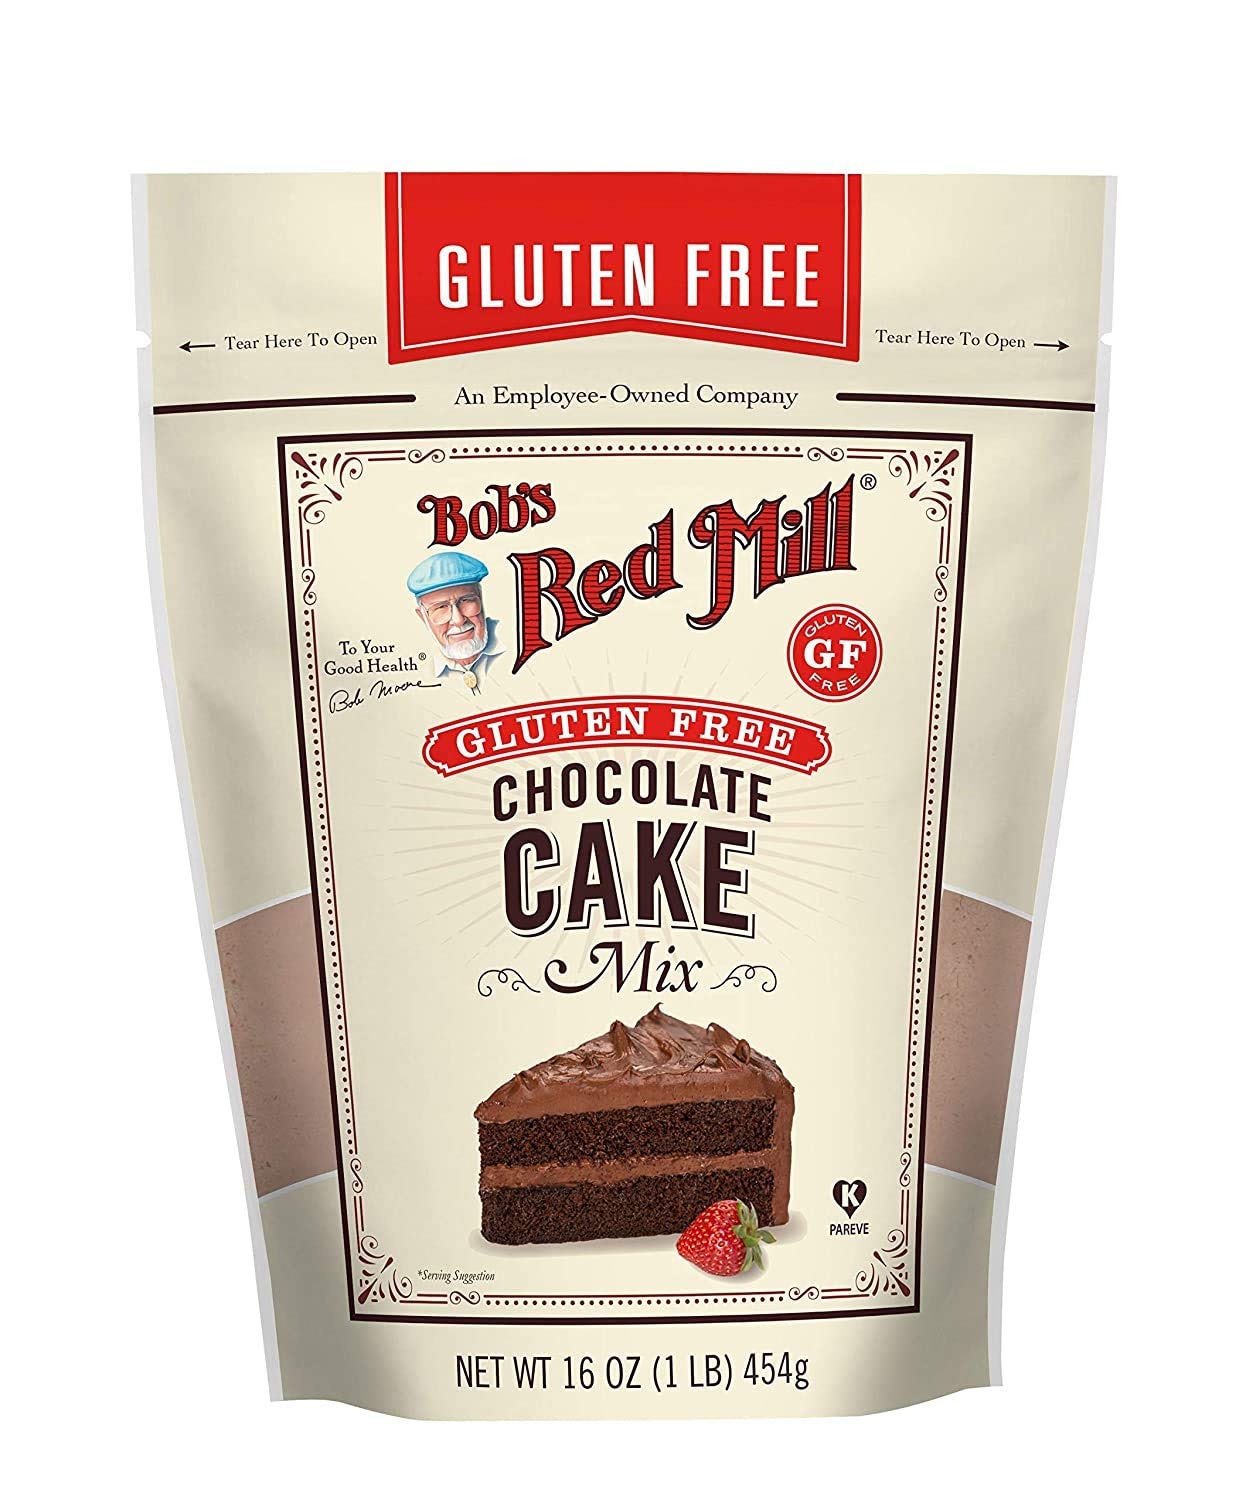
Item Name: Bob's Red Mill Gluten Free Chocolate Cake Mix, 16 Oz (Pack of 4)
Bullet Point 1: ENJOY FRESH BAKED CAKE IN MINUTES: Celebrate with our easy-to-make Gluten Free Chocolate Cake Mix! Each bag makes one delicious 8-inch layer cake or 12 scrumptious cupcakes. Made with high quality cocoa powder and a blend of gluten free flours.
Bullet Point 2: VEGAN: All Bob’s Red Mill products are vegetarian—this product is also vegan, meaning it does not include eggs, dairy or honey
Bullet Point 3: GLUTEN FREE: This gluten free product was handled exclusively in our dedicated gluten free facility and tested for gluten free integrity in our quality control laboratory
Bullet Point 4: KOSHER: As a continued commitment to the quality of the products we make and sell, all of Bob’s Red Mill products are certified Kosher by OK Kosher Certification of Brooklyn, New York
Bullet Point 5: BOB'S RED MILL: Make folks a little happier: it’s the idea that keeps our stone mills grinding to fill every bag with wholesome goodness
Product Description: Celebrate special occasions with our easy-to-make Gluten Free Chocolate Cake Mix! Each package makes one delicious 8-inch layer cake or 12 scrumptious cupcakes. Made in our dedicated gluten free facility using only the finest ingredients, including high quality cocoa powder and a blend of gluten free flours.
Value: 64.0
Unit: Ounce

Price: 5.59